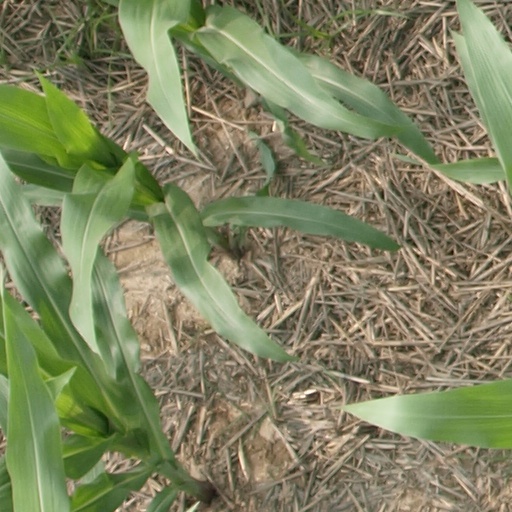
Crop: maize; corn